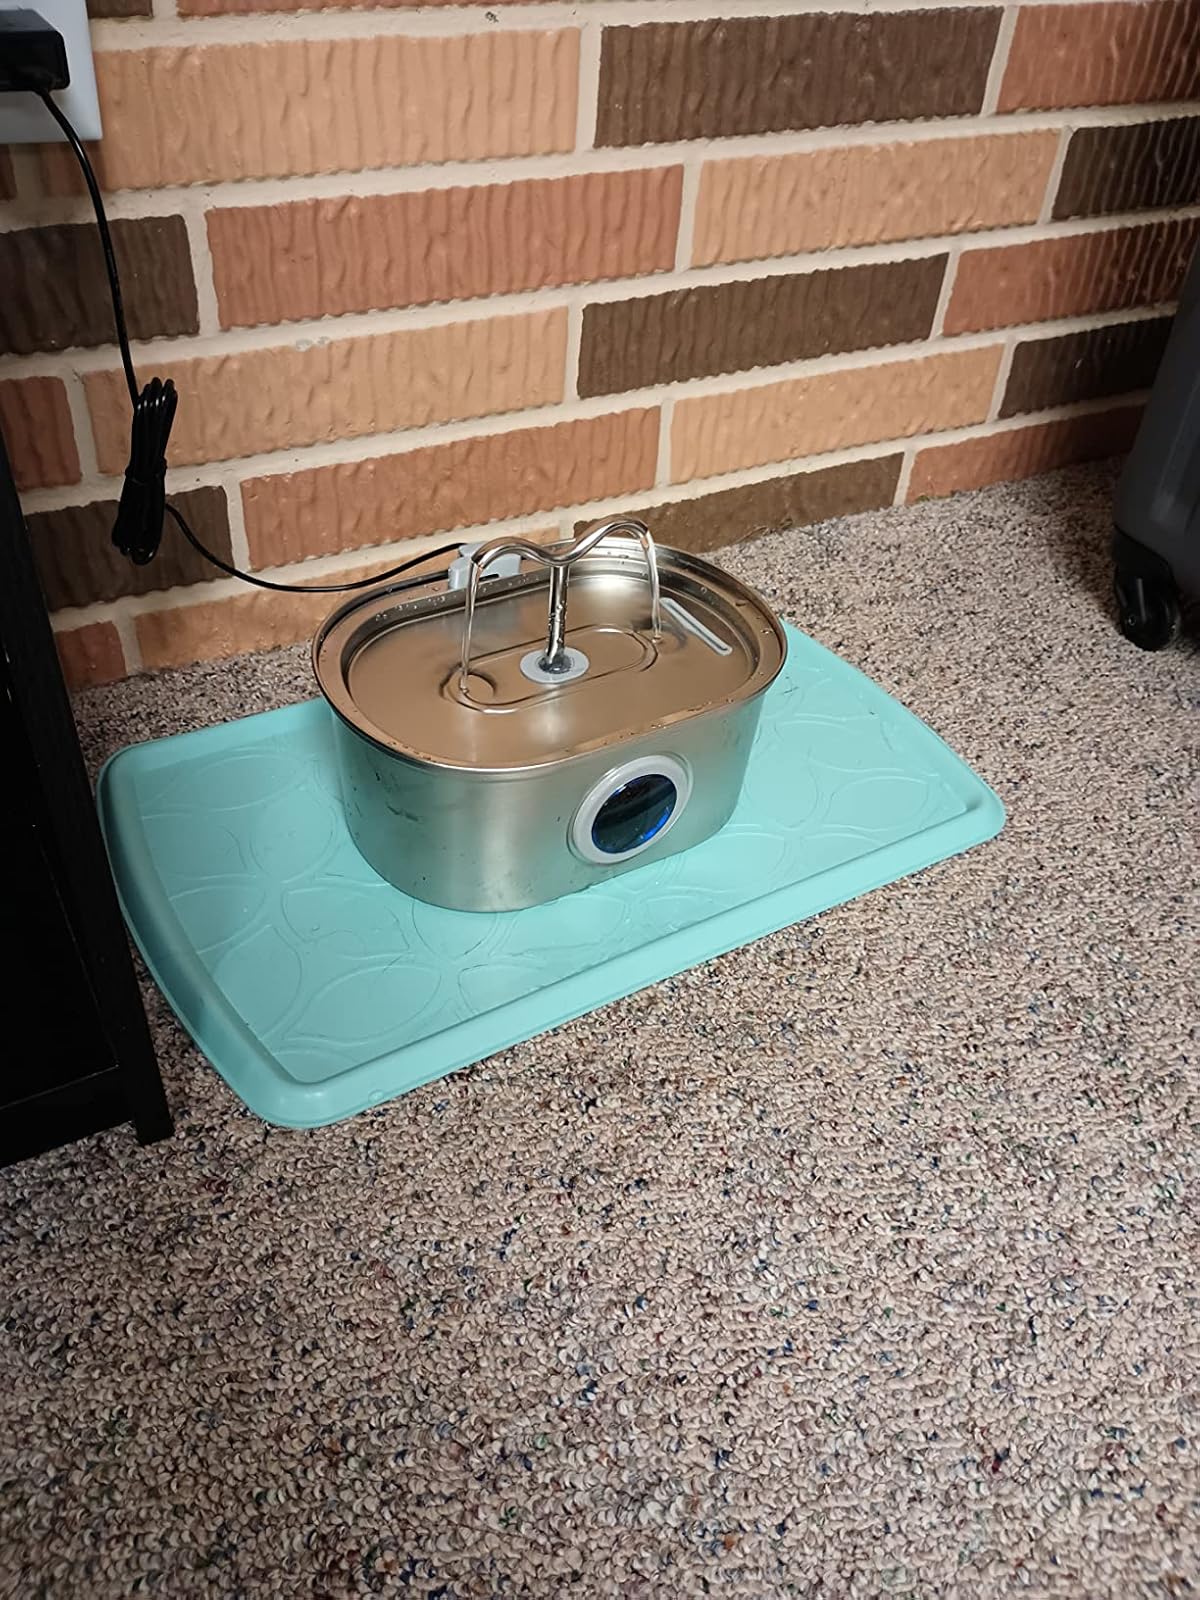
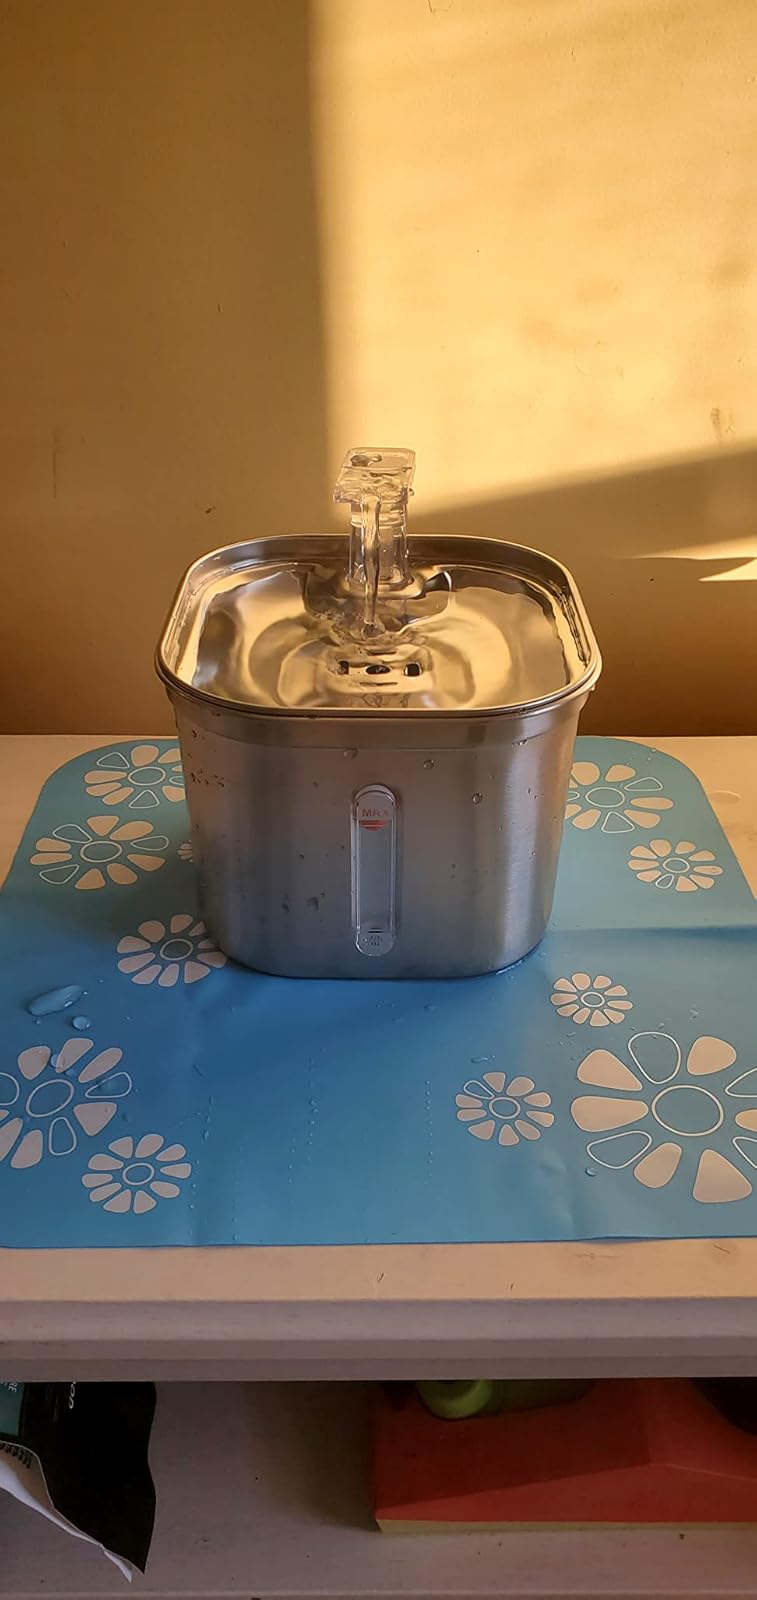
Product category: items_bowl
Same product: no